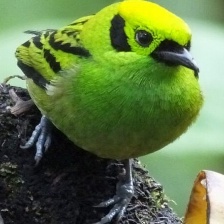
Species: EMERALD TANAGER
Scientific name: TANGARA FLORIDA